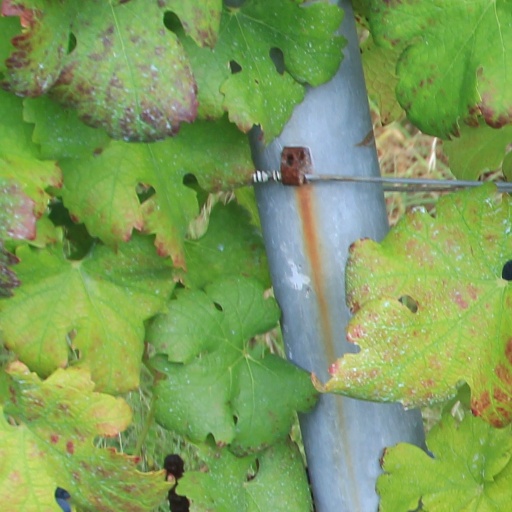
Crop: grape